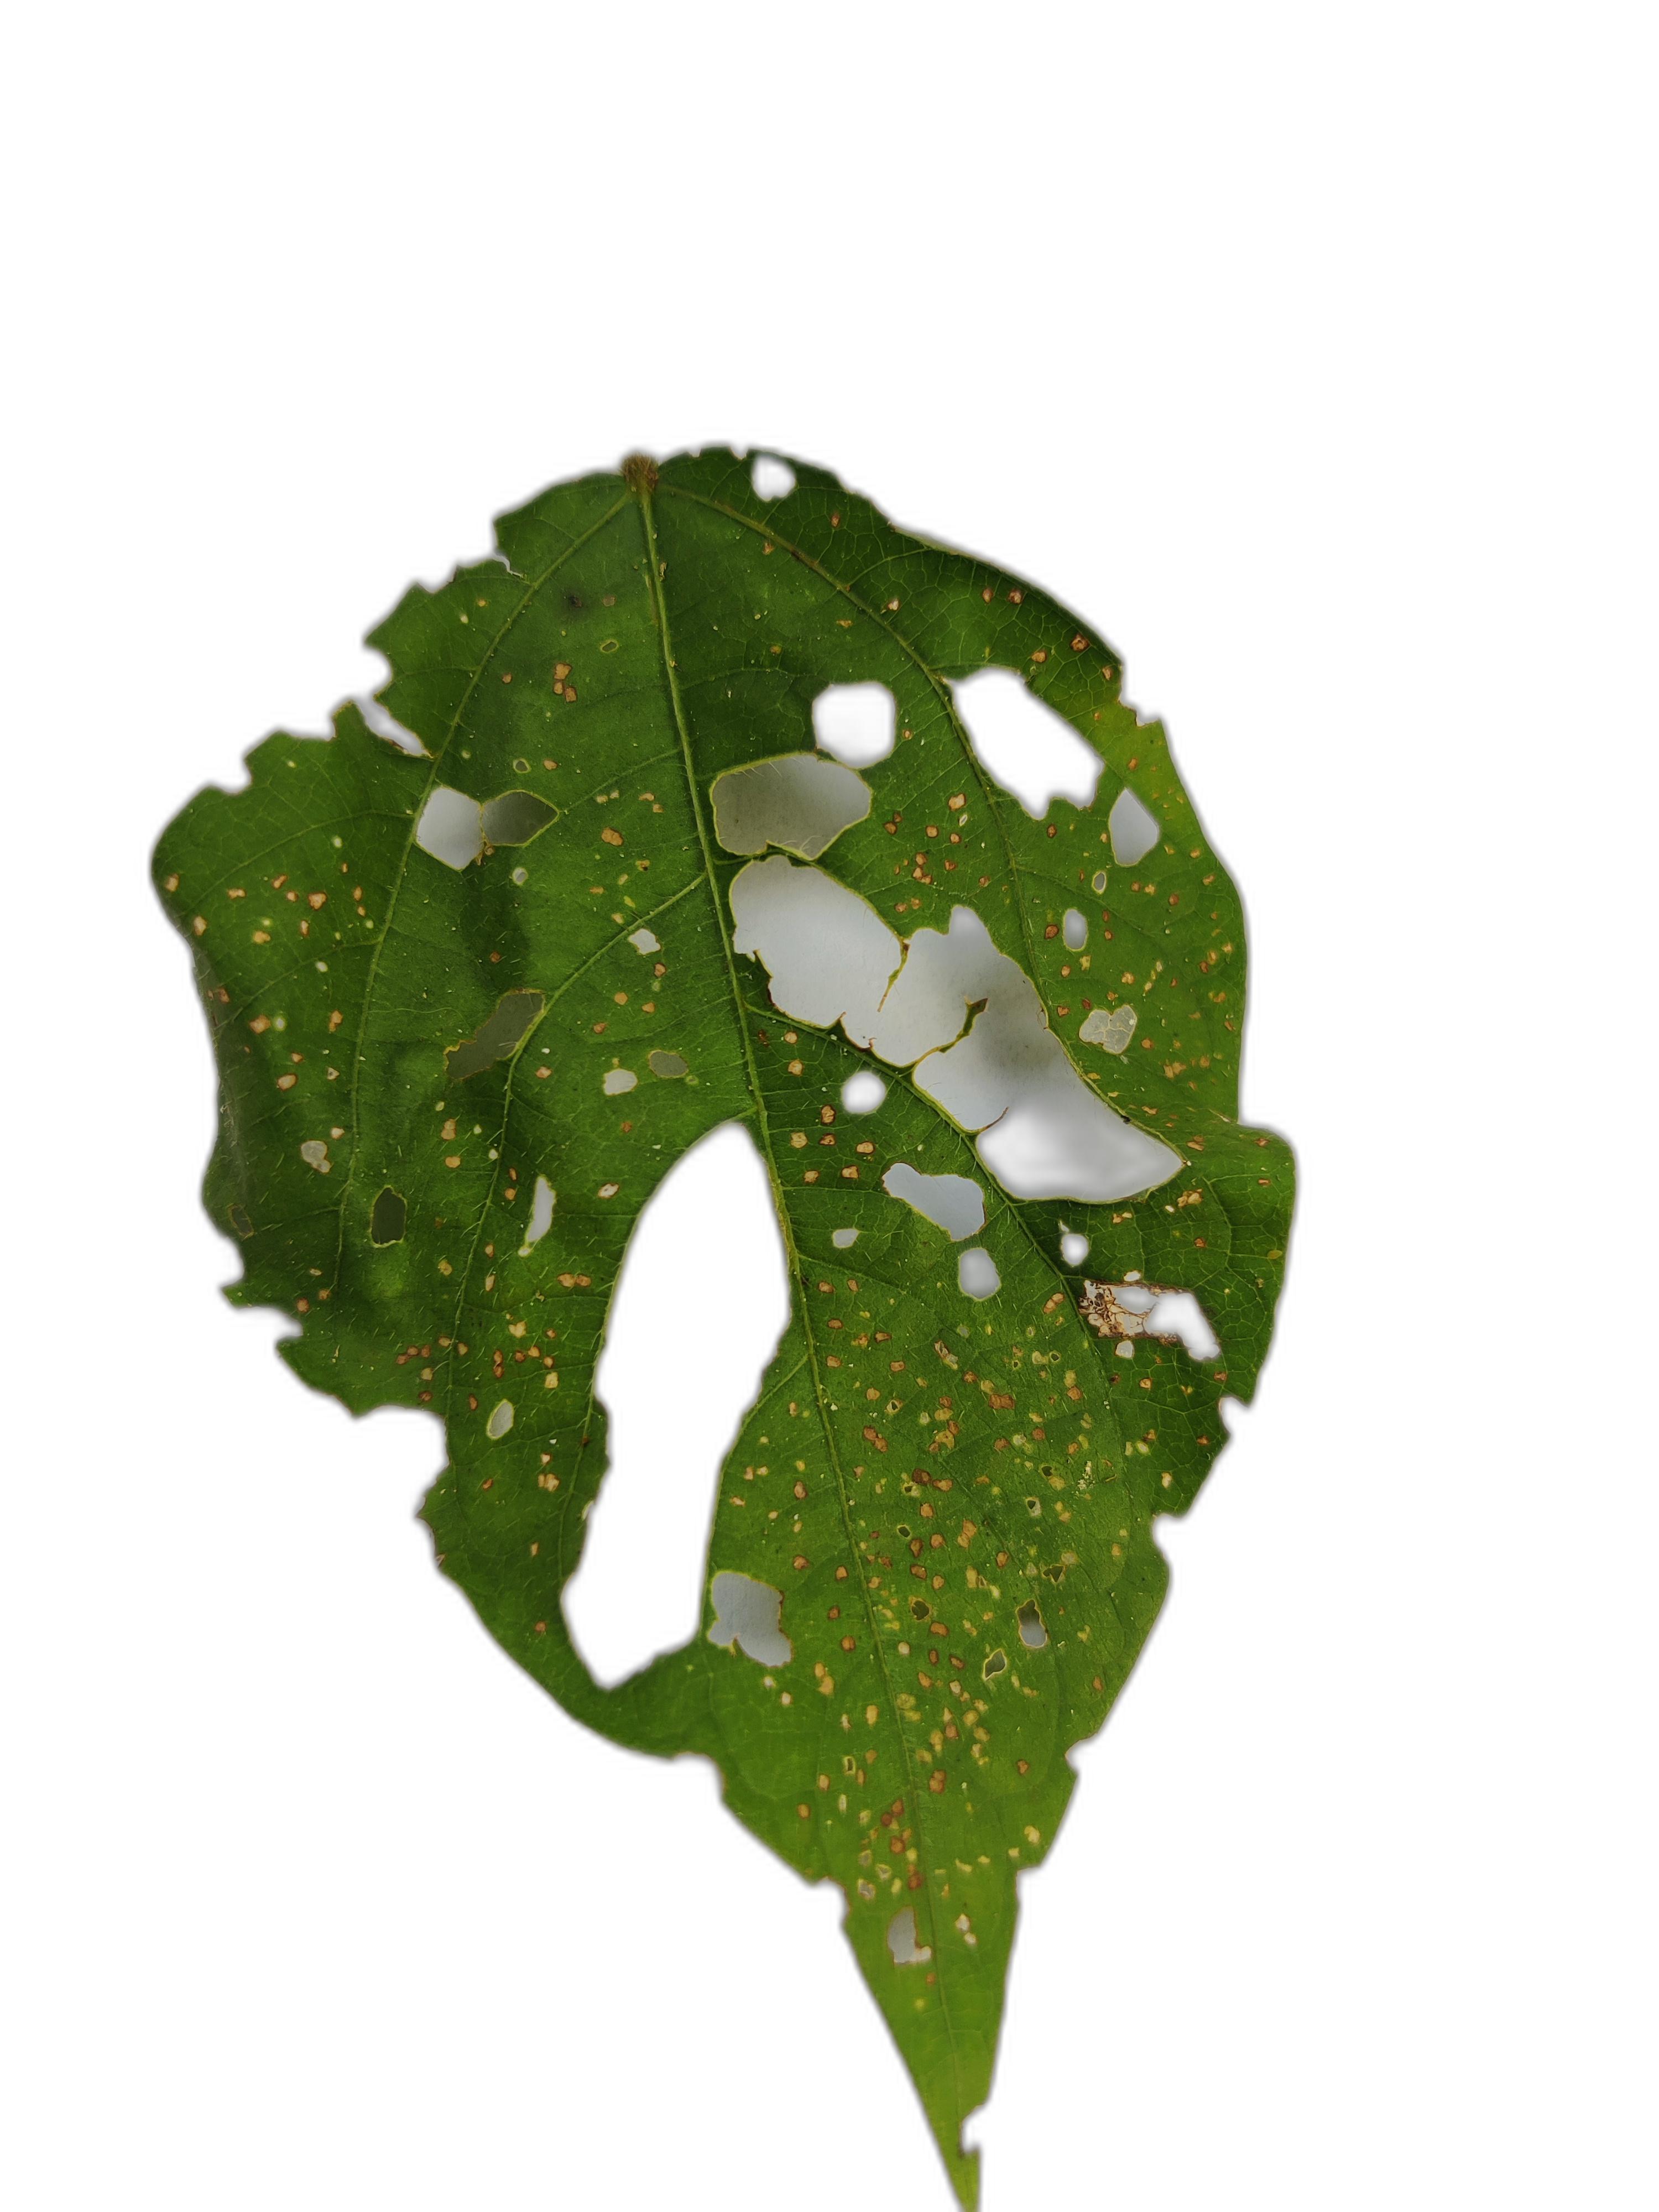
Label: Cercospora leaf spot